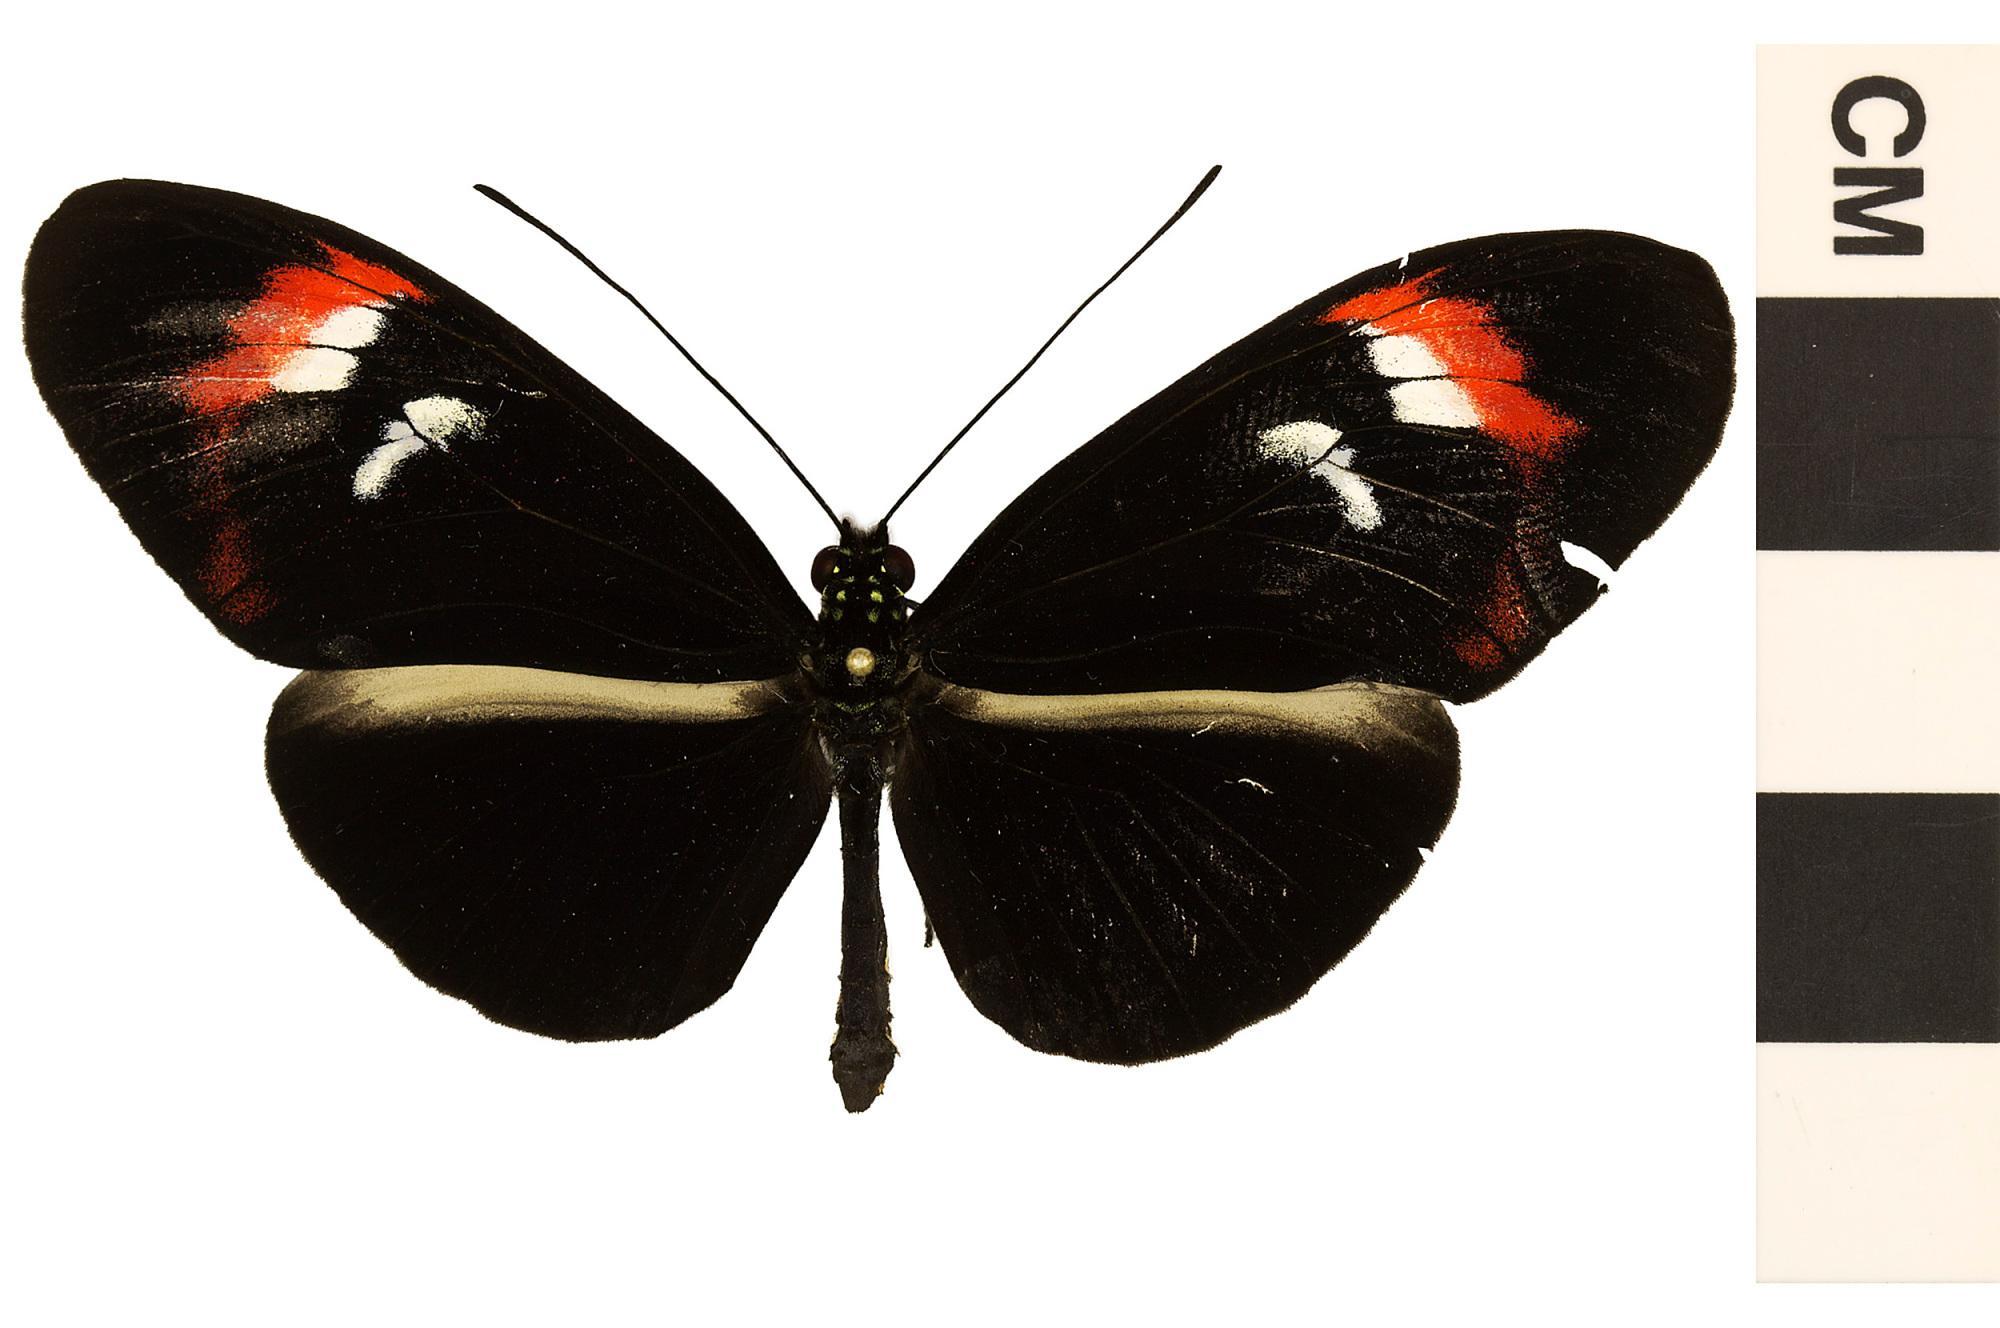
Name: Red Postman, Small Postman
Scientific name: Heliconius erato notabilis
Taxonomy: Animalia, Arthropoda, Hexapoda, Insecta, Lepidoptera, Nymphalidae, Heliconiinae
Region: US Mid Atlantic (PA, NJ, MD, DE, DC, VA, WV)
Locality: NMNH Insect Zoo, North America, United States, District of Columbia